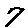
Label: 7